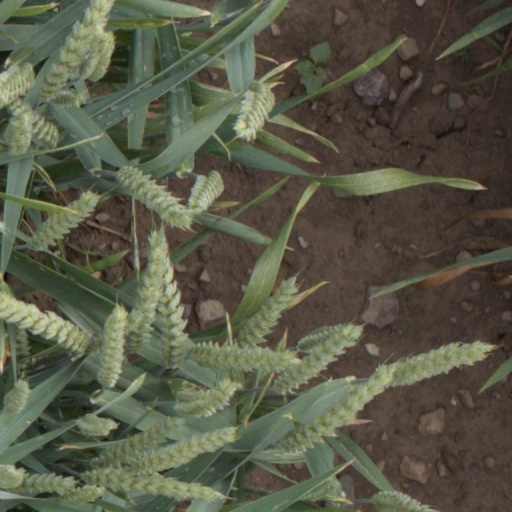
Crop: wheat